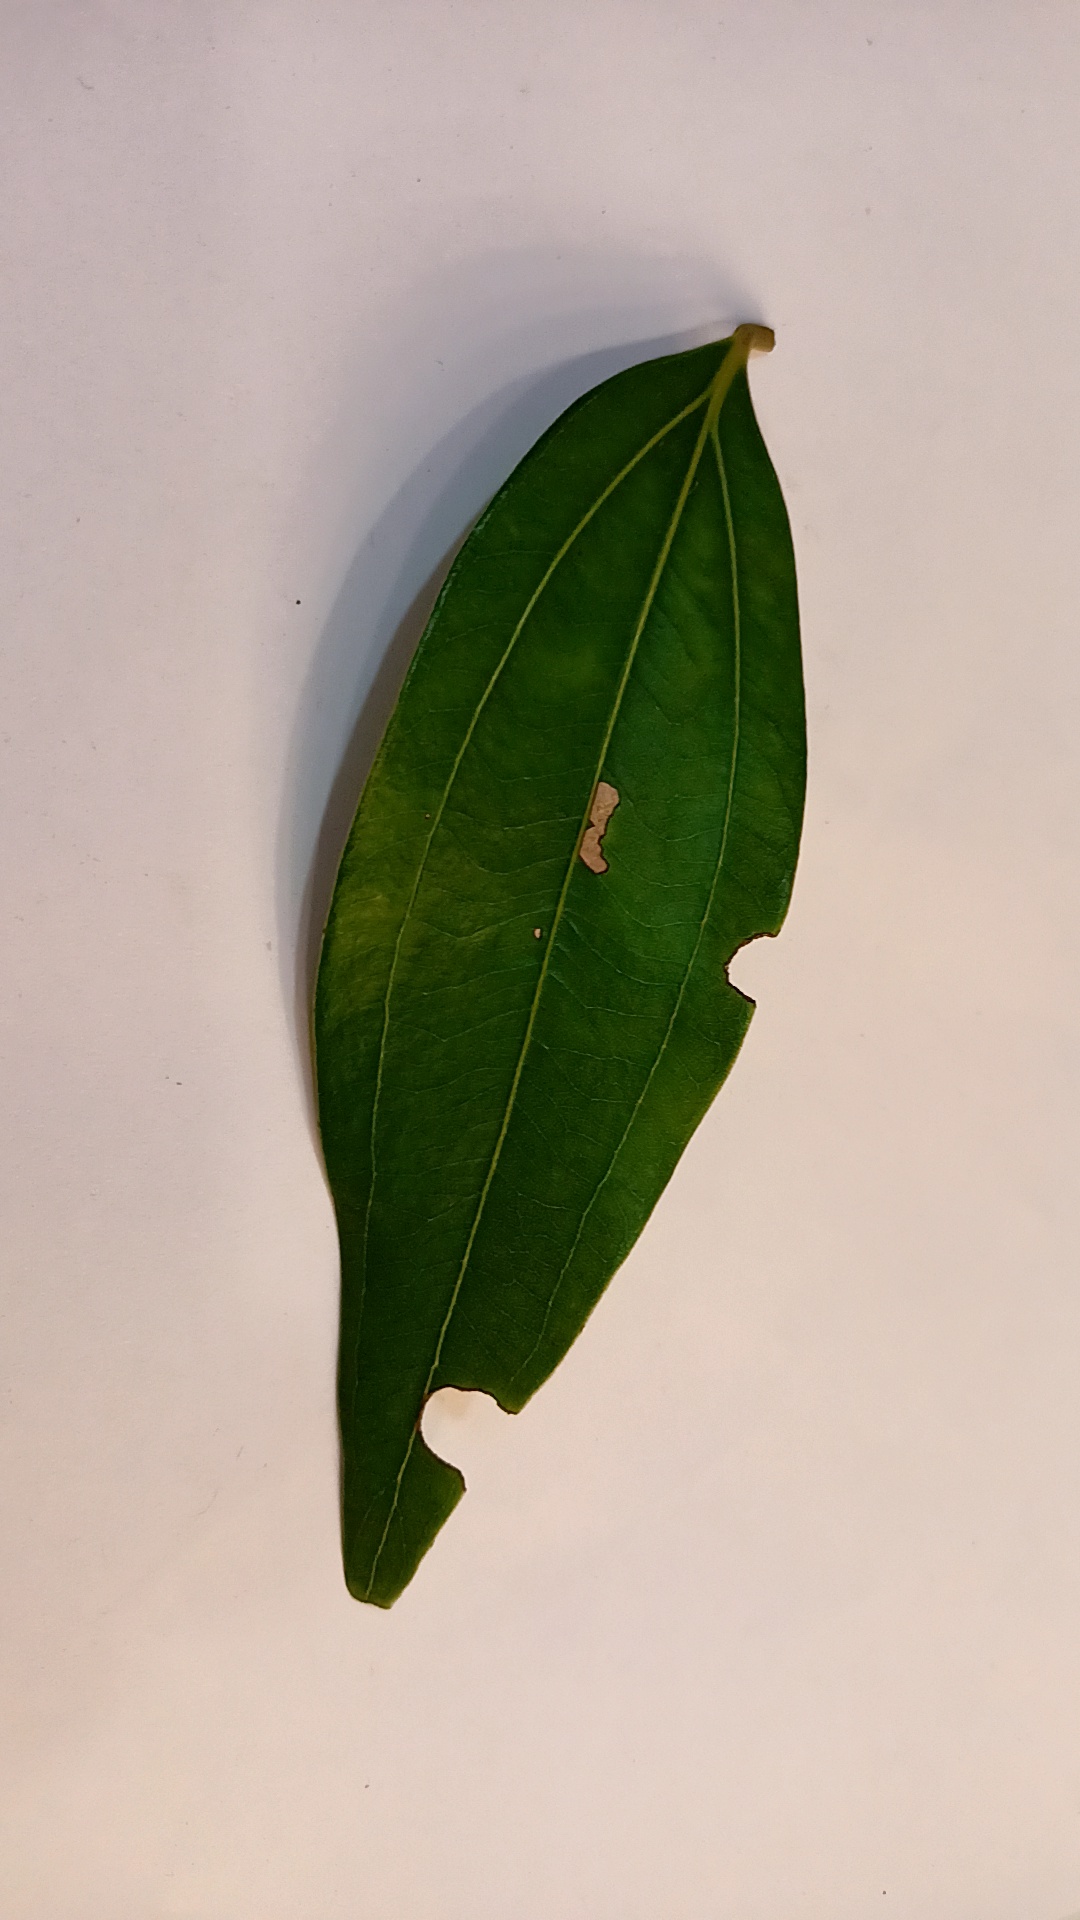
Label: Disease